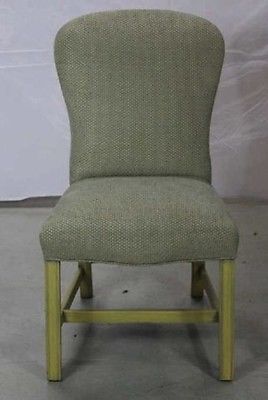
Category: chair